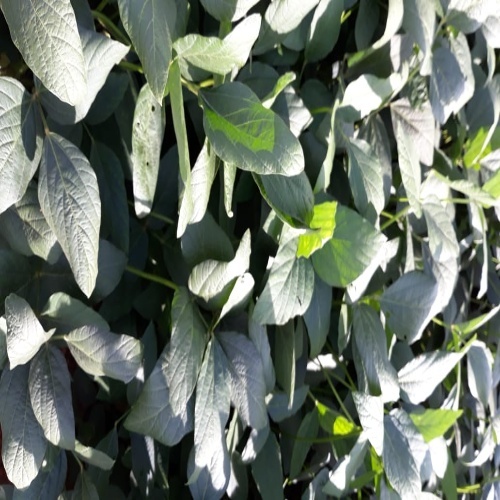
Label: Diabrotica_speciosa